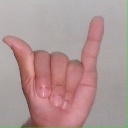
अक्षर: य